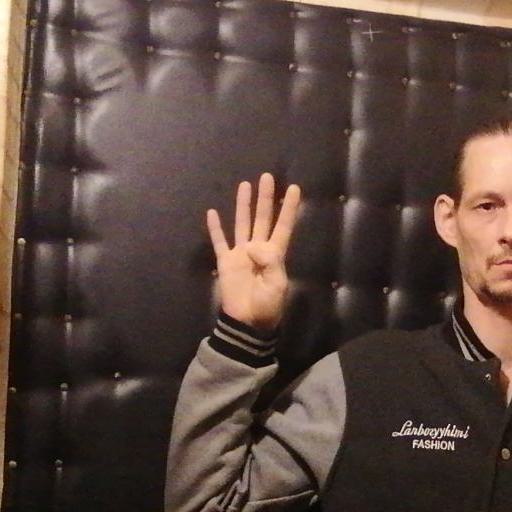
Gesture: four